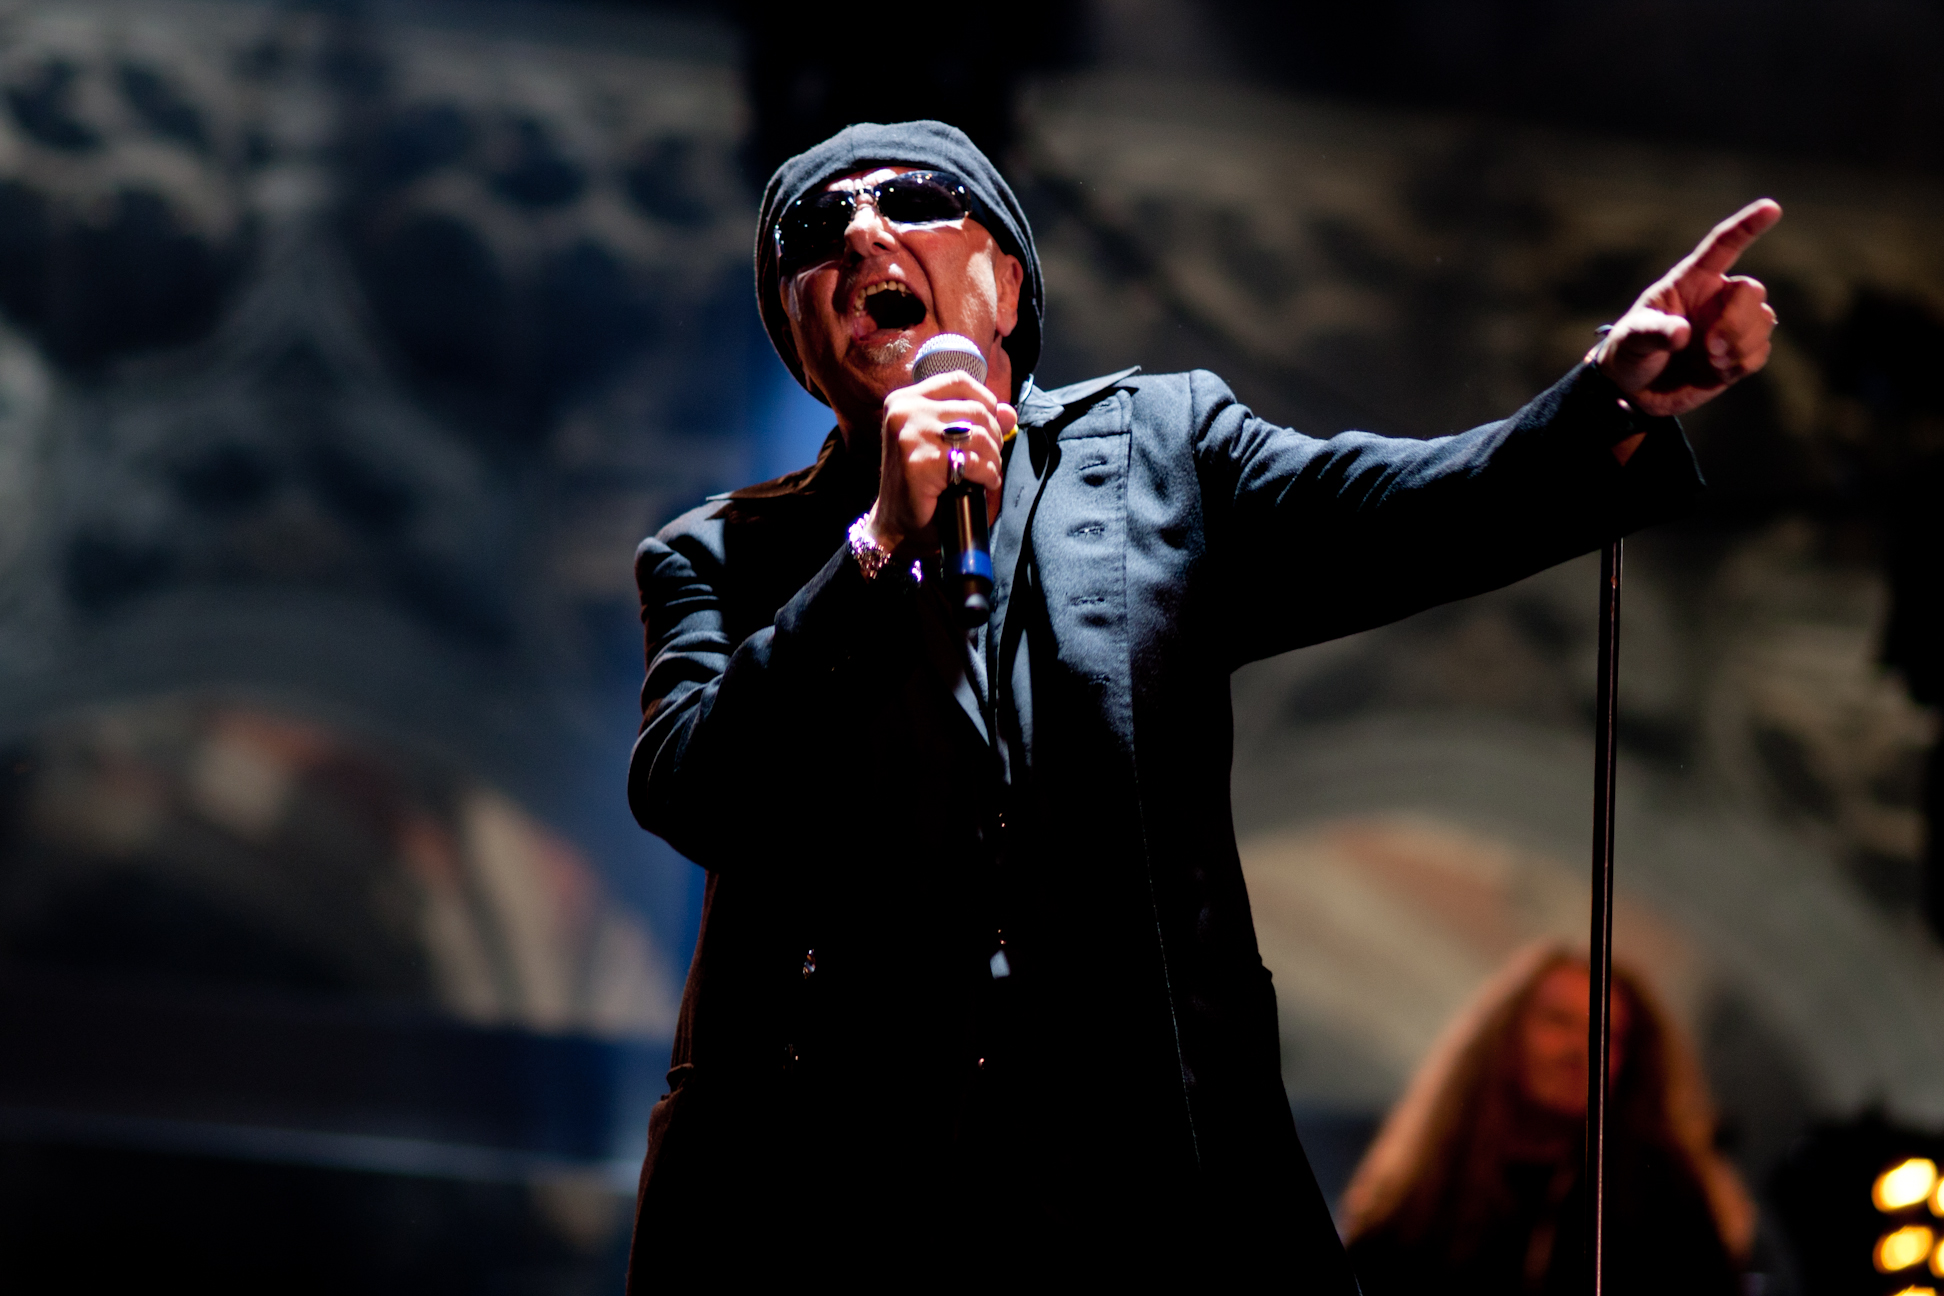
music, concert, live, musician, performance art, stage, brussels, place, grand, 2011, fete, fdration, machiavel, walloniebruxelles, ftefwb, performance, singing, guitarist, entertainment, performing arts, singer songwriter